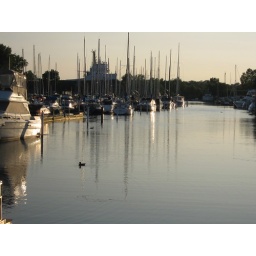
Ducks enjoying a swim in the water and the boats cast long shadows.